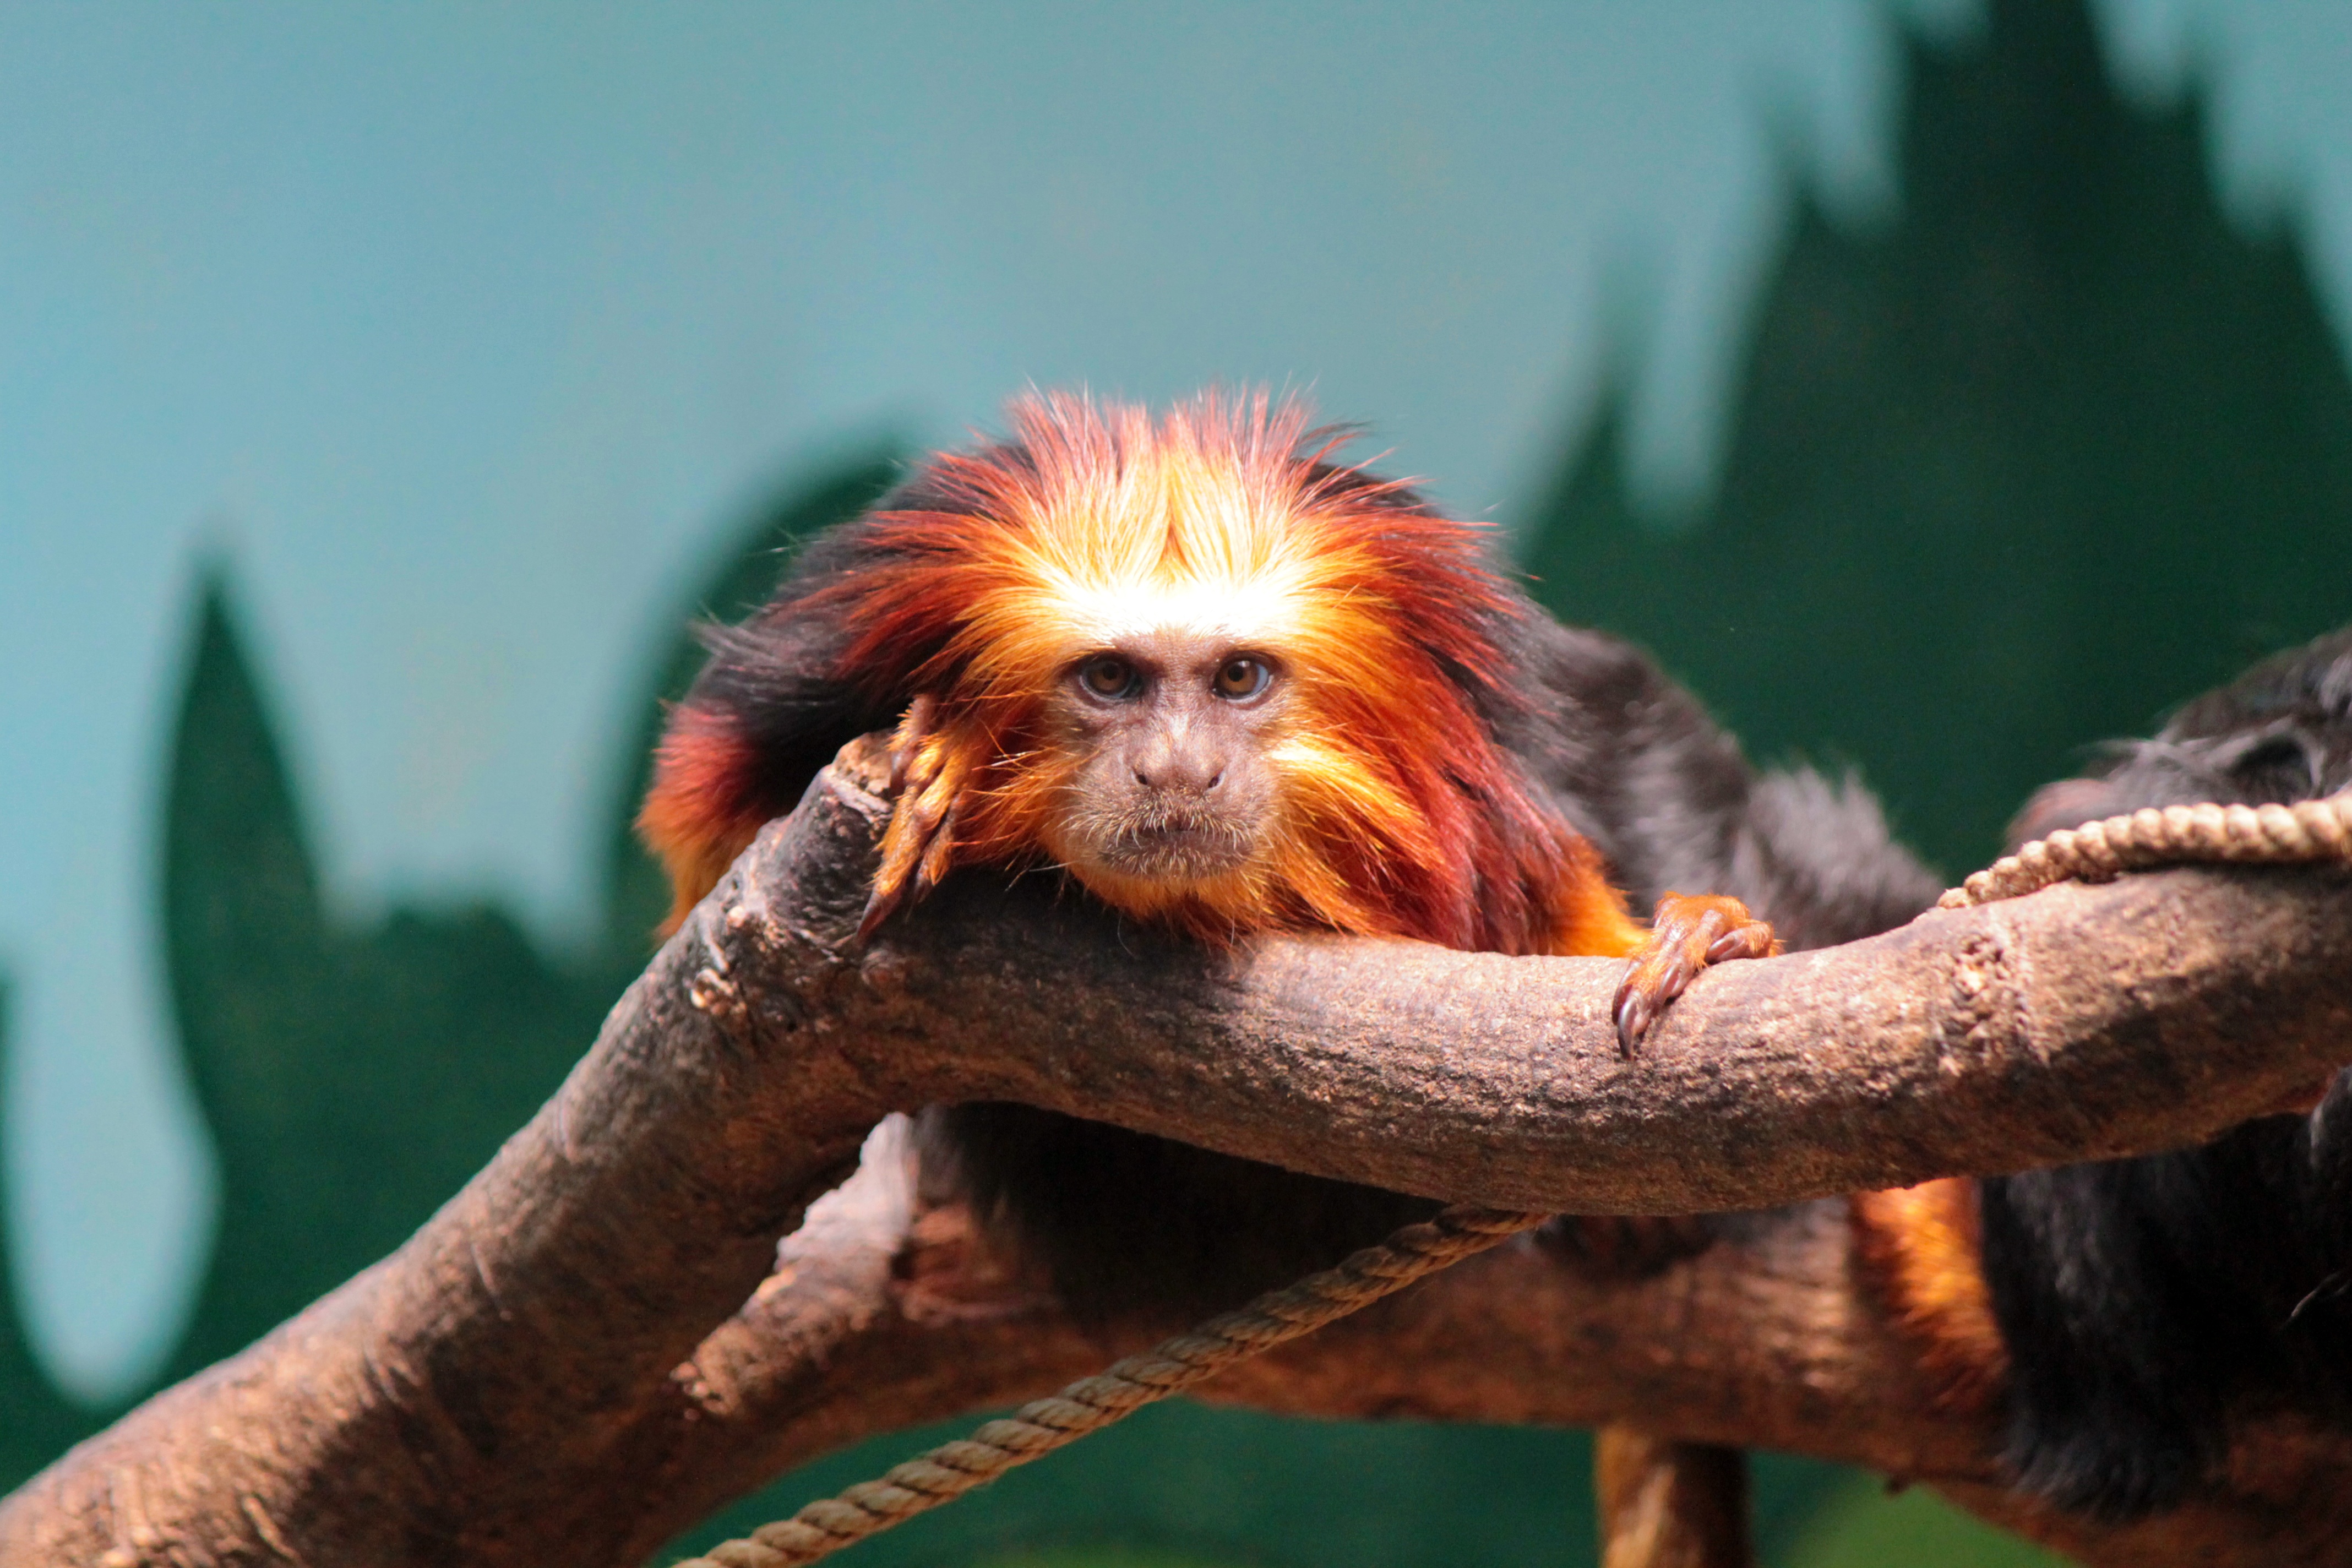
animal, wildlife, zoo, mammal, monkey, fauna, primate, close up, animals, macro photography, golden headed lion tamarin, new world monkey